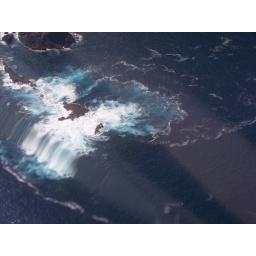
View from the helicopter tour.  The blue in the water is just amazing.